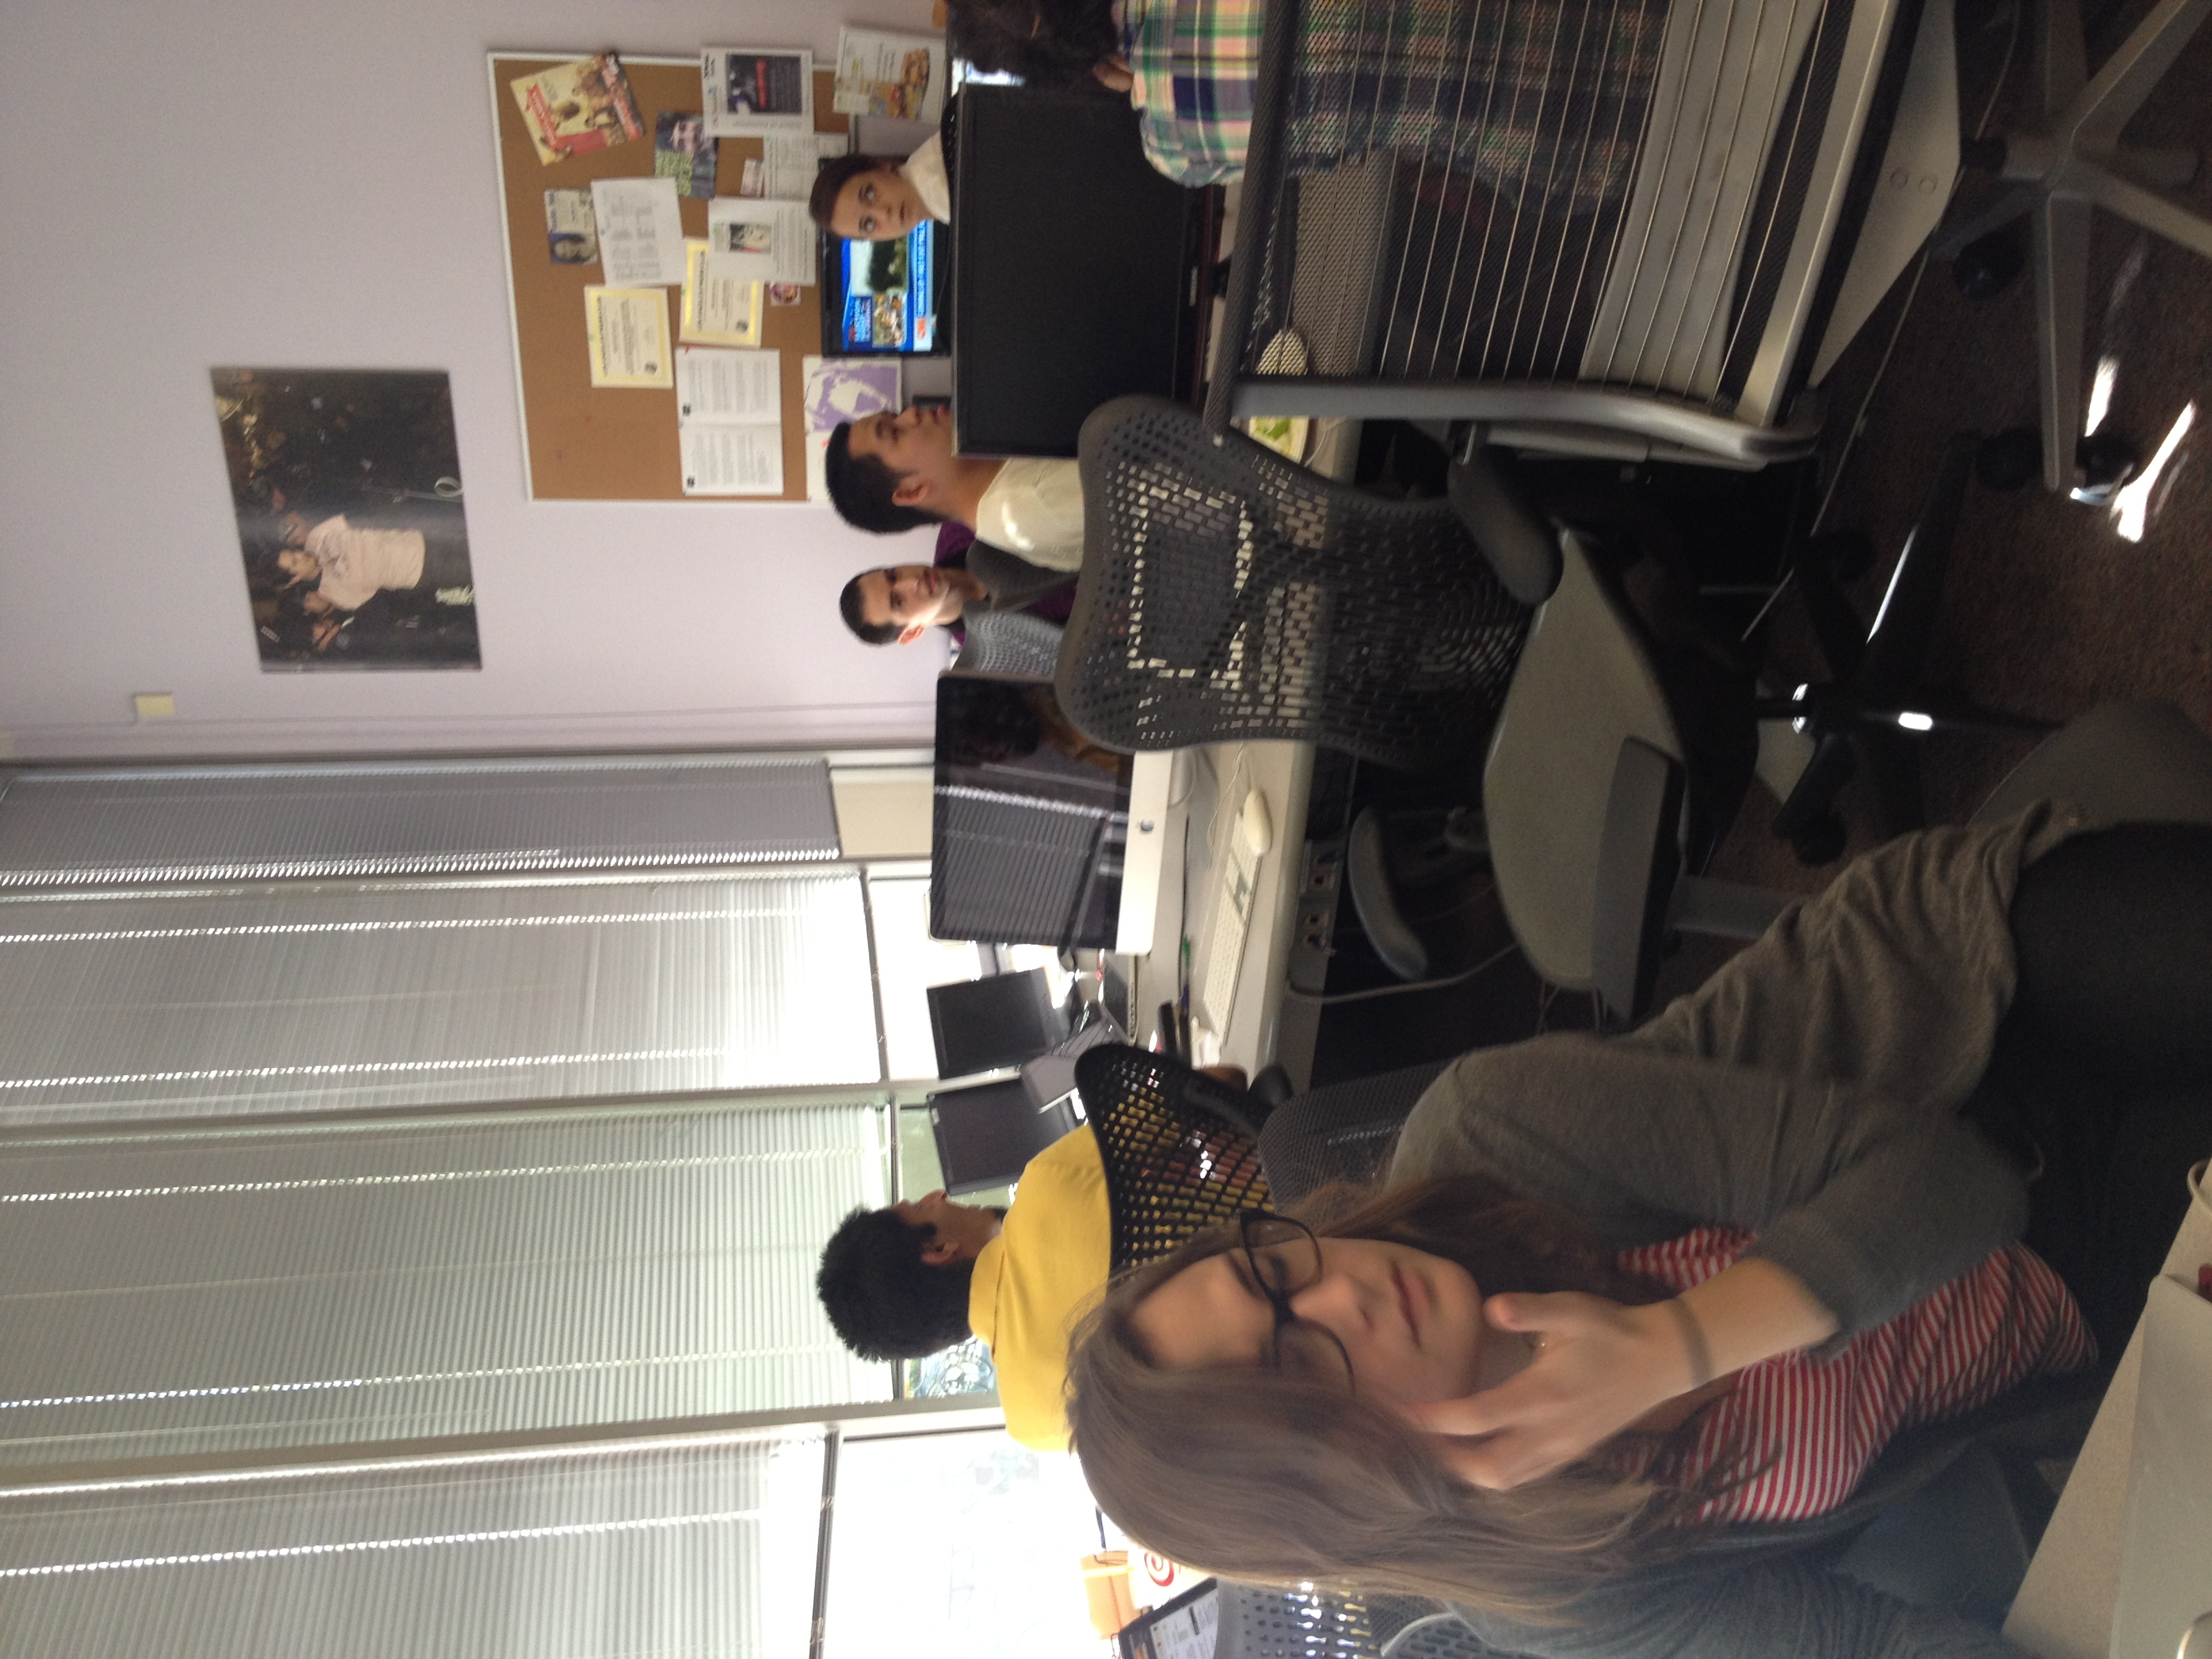
design